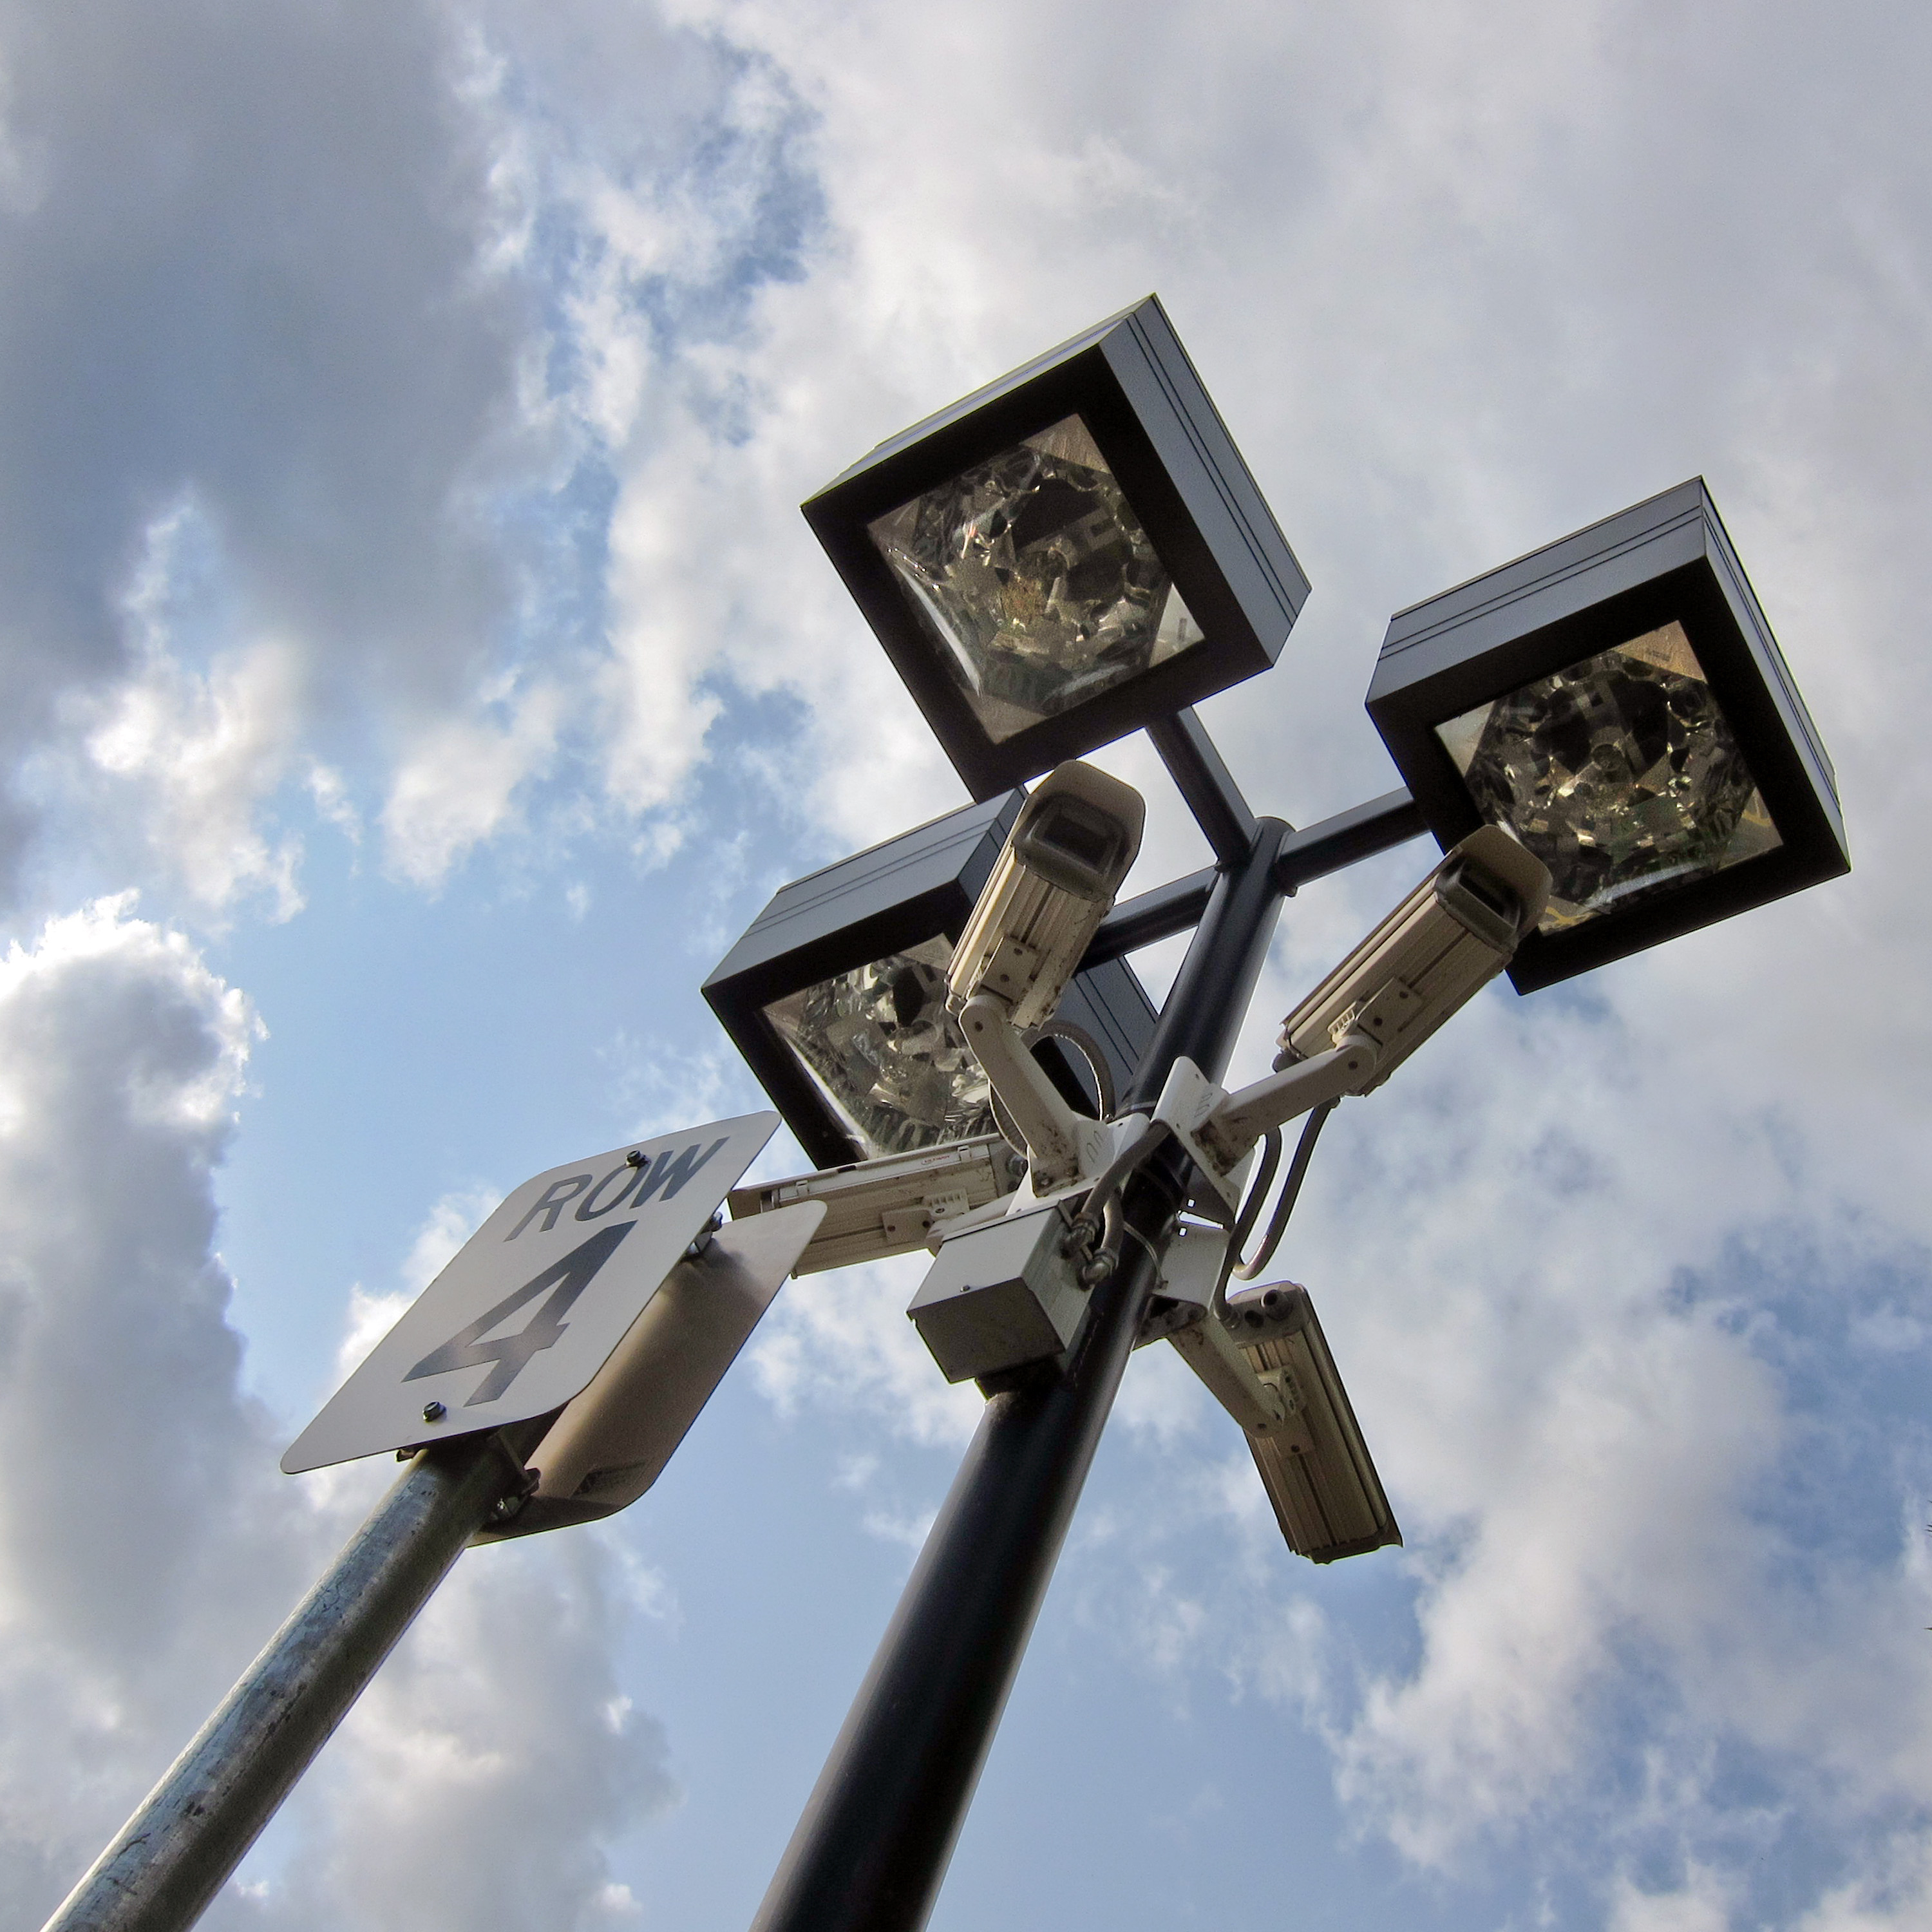
light, sky, street light, cross, lighting, light fixture